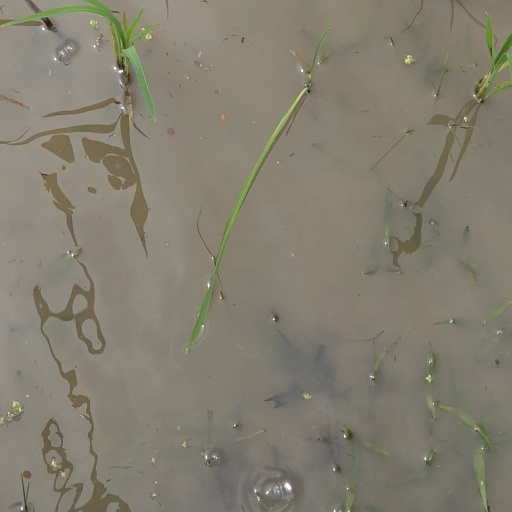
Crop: rice